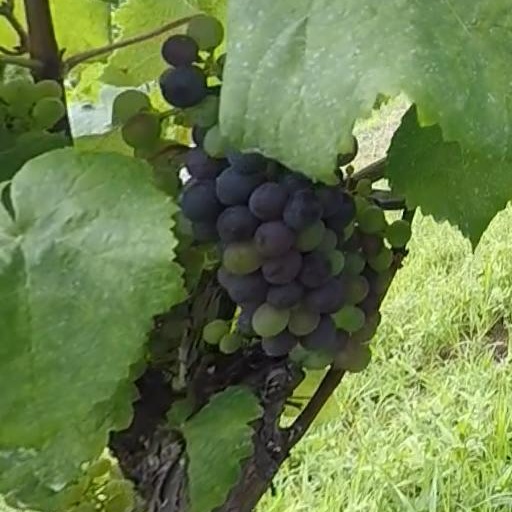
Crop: grape